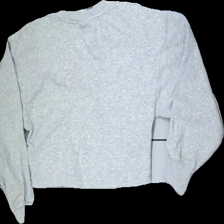
View: back
Type: Sweater
Category: Ladies
Brand: Gina Tricot
Colors: Grey
Material: 75% Cotton 20% Polyester 5% Viscose
Cut: Regular
Size: XS
Season: All
Stains: Minor
Damage: Several minor stains
Price range: <50
Recommended usage: Export